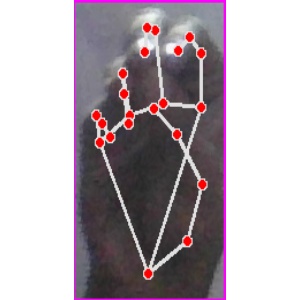
अक्षर: ङ